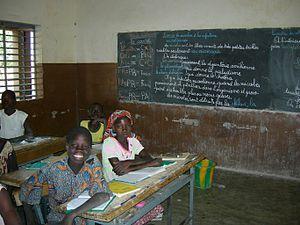
Burkina Faso: École primaire à Dourtenga
Au Burkina Faso, la langue officielle est le français ; il existe en outre une soixantaine de langues nationales, les quatre principales étant le Mooré, le Fulfudé, le Dioula et le bissa. Ces quatre langues ont été choisies en 1974 car elles sont considérées par l'État comme des langues vernaculaires dans le pays.
L'éducation au Burkina Faso, ou système éducatif burkinabè, concerne l'ensemble des institutions publiques et privées du Burkina Faso ayant pour fonction d'assurer et de développer le système éducatif sur l'ensemble du territoire national.
L'Afrique francophone désigne tous les États d'Afrique ayant la langue française en partage. Le français d'Afrique est le nom générique des variétés de français parlées par environ 116 millions d'Africains dans 31 pays d'Afrique francophone en 2014. Cela comprend ceux qui parlent le français comme première ou deuxième langue dans ces 31 pays d'Afrique francophone, mais il ne comprend pas les francophones vivants hors d'Afrique francophone. L'Afrique est ainsi le continent avec le plus de locuteurs du français dans le monde. Le français est arrivé en Afrique avec la colonisation par la France et par la Belgique. Ces francophones d'Afrique forment maintenant la partie la plus importante de la Francophonie.
Le Burkina Faso, littéralement « Pays des Hommes intègres », couramment appelé Burkina, ancienne république de Haute-Volta, est un pays d'Afrique de l'Ouest sans accès à la mer. Il est entouré par le Mali au nord-ouest, le Niger au nord-est, le Bénin au sud-est, le Togo au sud-est, le Ghana au sud et la Côte d'Ivoire au sud-ouest. Étonnamment, géographiquement parlant la carte du Burkina Faso ressemble assez à la carte de la République centrafricaine, pays étant également un territoire tout aussi enclavé.